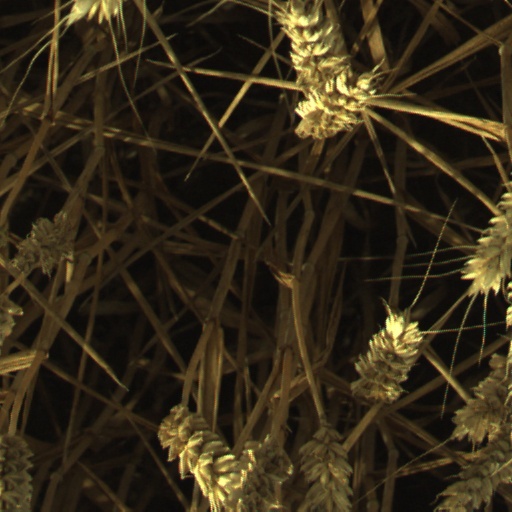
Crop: wheat